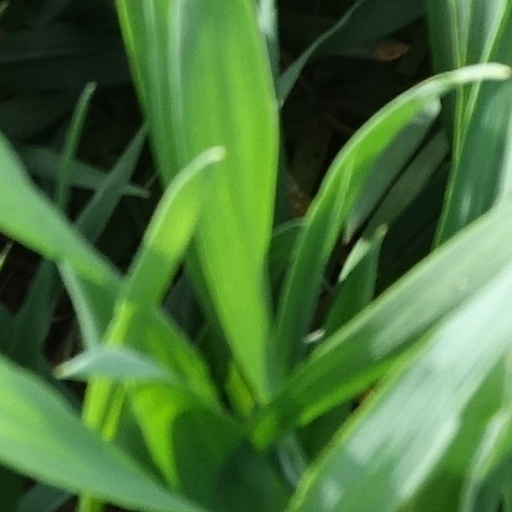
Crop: wheat